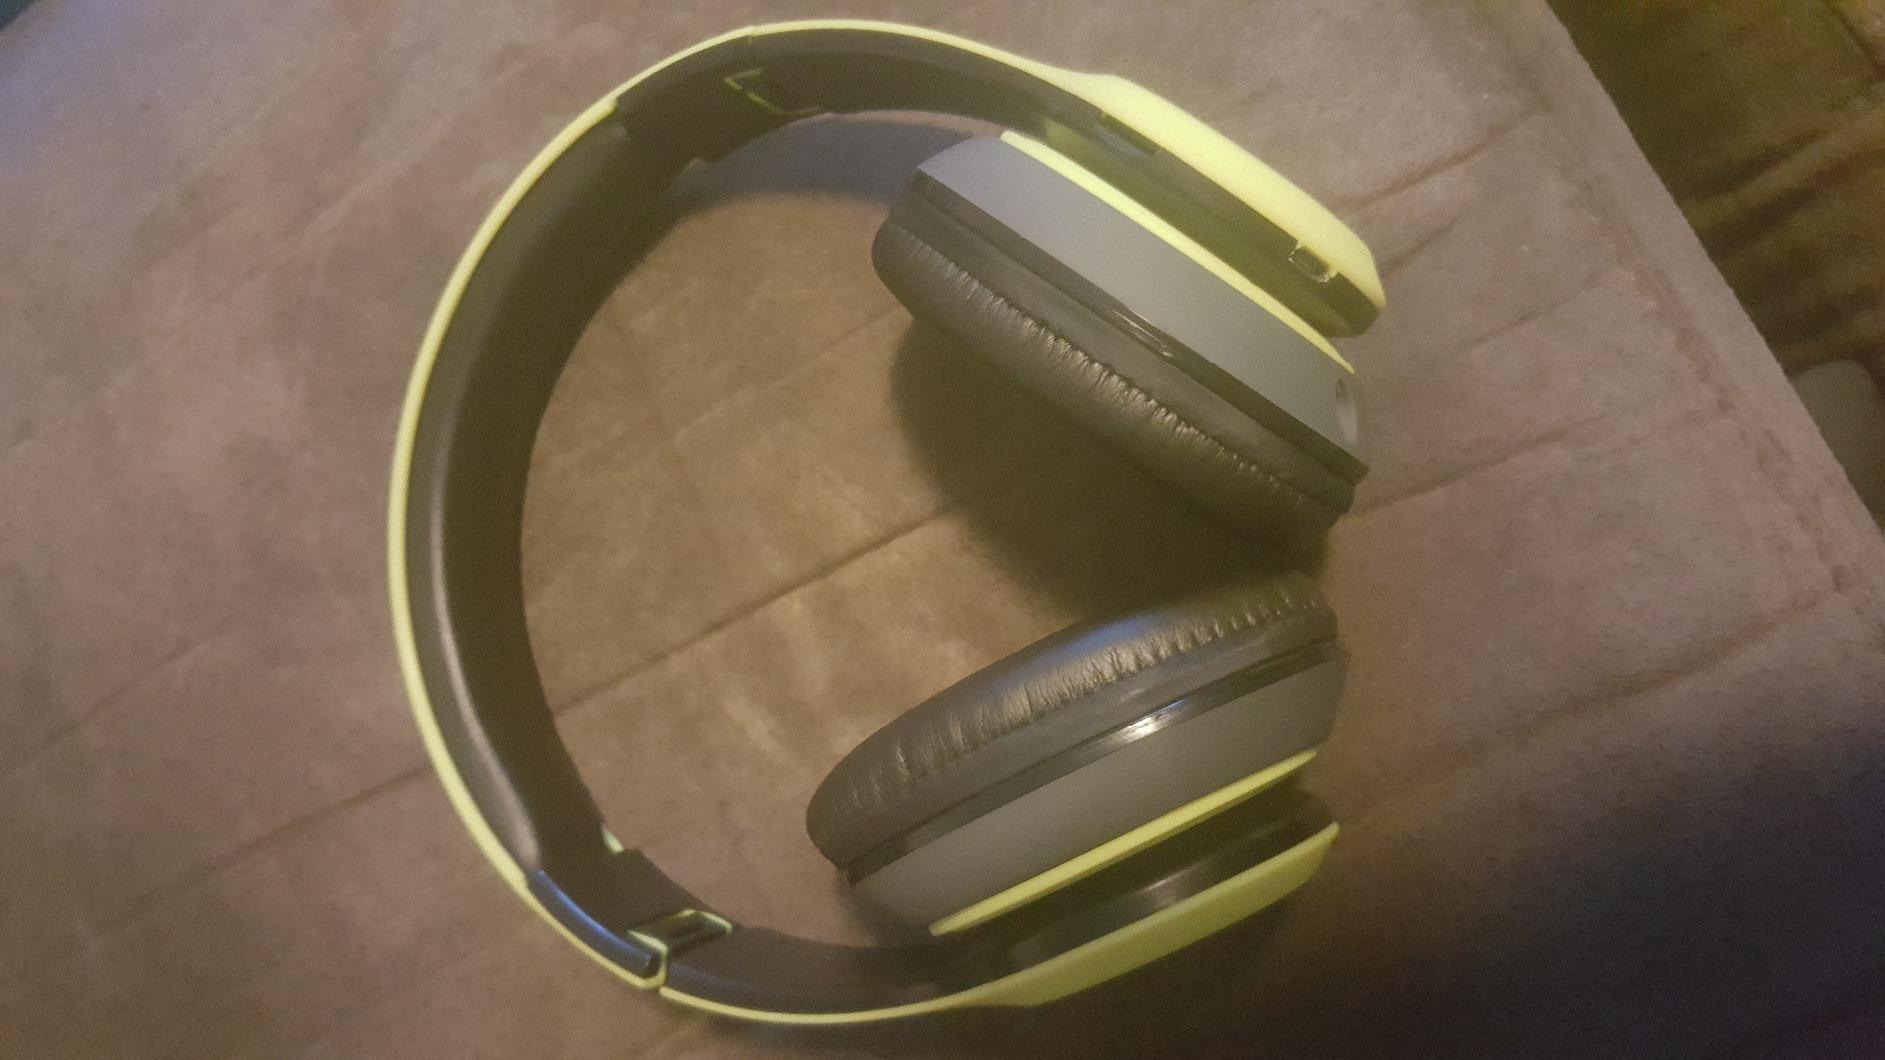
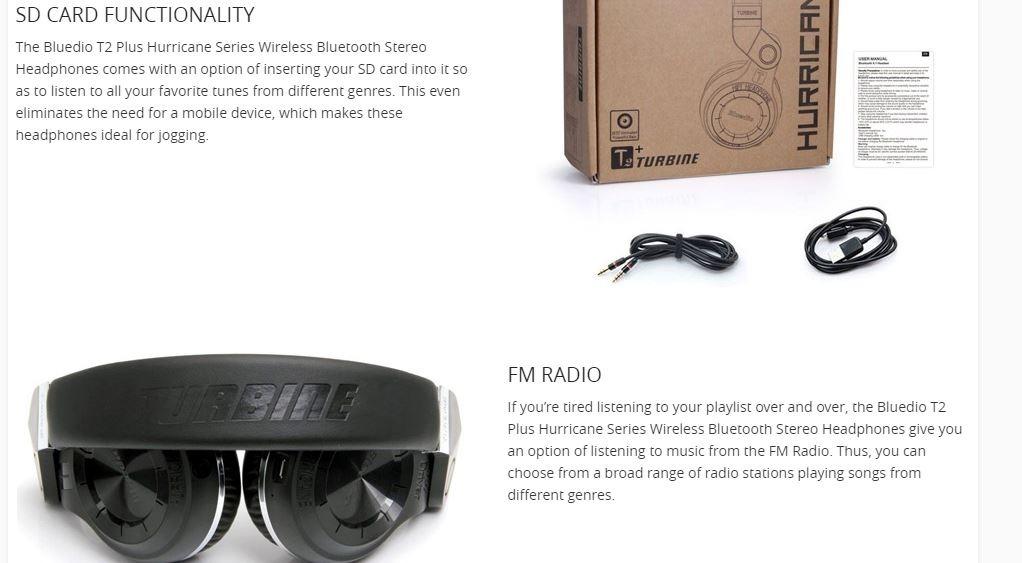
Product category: headphones
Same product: no